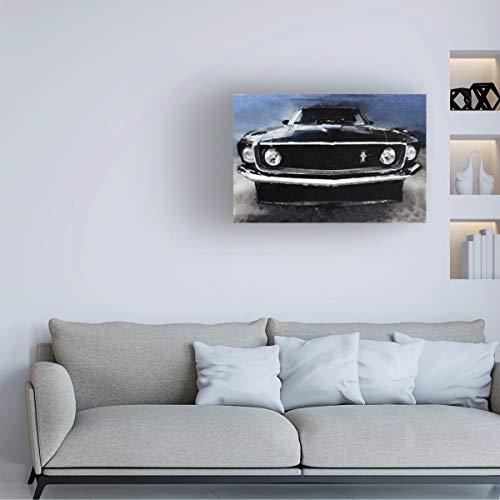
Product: Trademark Fine Art 1968 Ford Mustang Shelby Front Watercolor by NAXART, 16x24, Multiple
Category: Toys & Games | Play Vehicles | Die-Cast Vehicles
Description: Great Condition.
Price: $14.25
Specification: ProductDimensions:2x16x24inches|ItemWeight:1.85pounds|ShippingWeight:4.07pounds|Manufacturer:TrademarkGlobal|ASIN:B07ZGDXKC7|Itemmodelnumber:NAX01121-C1624GG